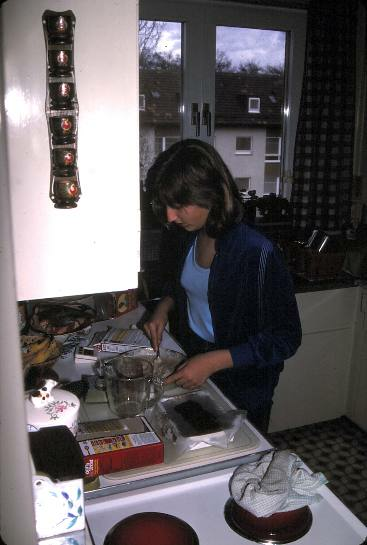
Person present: Yes